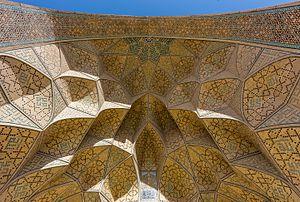
La grande mosquée d'Ispahan, dite aussi mosquée du vendredi ou vieille mosquée, par opposition à la mosquée du Shah, est une mosquée édifiée à partir du Xᵉ siècle dans la ville d'Ispahan. Très remaniée au cours du temps et en particulier sous les Safavides, elle est reliée à la nouvelle ville via le Grand Bazar.